History of the Assyrians

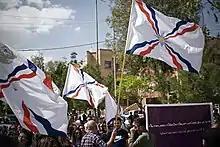
Assyrians celebrating Akitu in Duhok, 2018

Despite the suffering of the Assyrian people, the late 19th and early 20th centuries were also a time that saw major Assyrian cultural developments: the first Assyrian newspaper, "Zahrirē d-Bahra" ("Rays of Light") began publishing in Urmia in 1848, aided by American missionaries, and the first Assyrian political party, the Assyrian Socialist Party, was founded in 1917. The Assyrian Socialist Party prominently advocated for Assyrian independence; one of its co-founders, Freydun Atturaya, published the Urmia Manifesto of the United Free Assyria in 1917, which called for a free and united Assyria, with economic ties to Russia and stretching from Tur Abdin and Nusaybin (ancient Nisibis) to Urmia and Hakkari. Because of his Assyrian nationalist organizing, the authorities of the Soviet Union arrested Atturaya in 1924 and he was killed in 1926. He remains seen as a national hero and martyr by many Assyrians today.